Answer in natural language. How many Paintings are visible in the scene? Choose between the following options: 2, 4, 2, 0 or 3
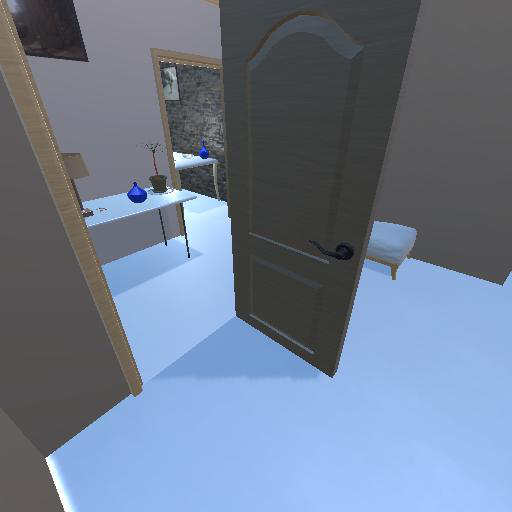
<answer>2</answer>